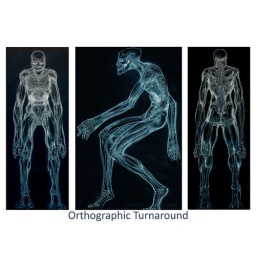
Muscles and skeleton Orthos for Salziri Hunter. Influenced by sloth, ground sloth, human, and chicken skeletons.